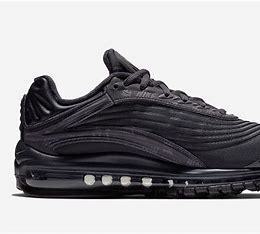
Brand: Nike
Model: Air Max Deluxe